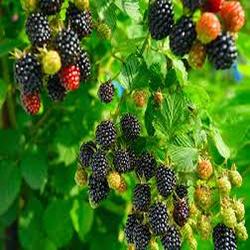
Label: Blackberry